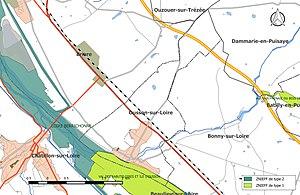
Carte des Zones naturelles d'intérêt écologique faunistique et Floristique (ZNIEFF) de la commune de fr:Ousson-sur-Loire.
Ousson-sur-Loire est une commune française, située dans le département du Loiret en région Centre-Val de Loire.